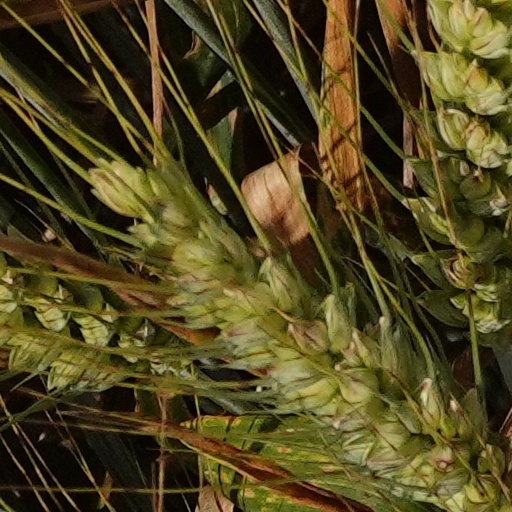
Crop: wheat